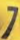
Number: 7